Etteilla

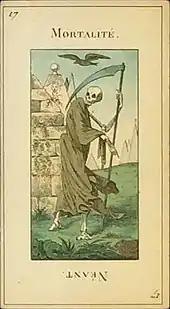
Death card designed by Etteilla, published 1890

"Etteilla, ou maniere de se récréer avec un jeu de cartes" (1770) was a discourse on the usage of regular playing cards (the piquet deck, a shortened deck of 32 cards used in gaming, with the addition of an "Etteilla" card). Features included the "spread", or disposition on the table, and strictly assigned meanings to each card both in regular and in reversed positions, characteristics that are still central to tarot divination today. In his preface, "Etteilla" explained that he had learned his system from an Italian; it remains unclear to what extent his assigned symbology was his own contribution. The book was reprinted the following year. He was working as a printseller, but from this time, approximately, he earned his livelihood by working as a consultant, teacher and author.